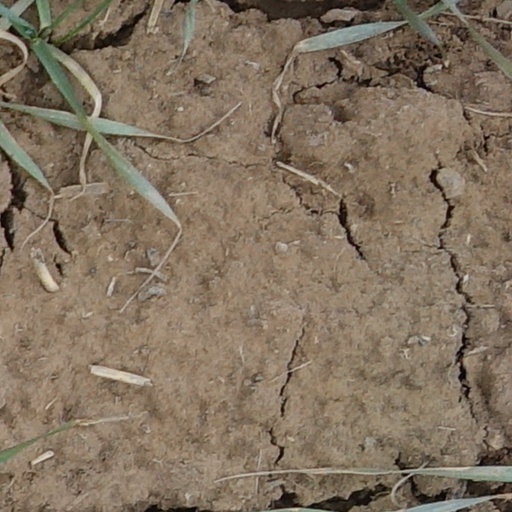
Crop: wheat